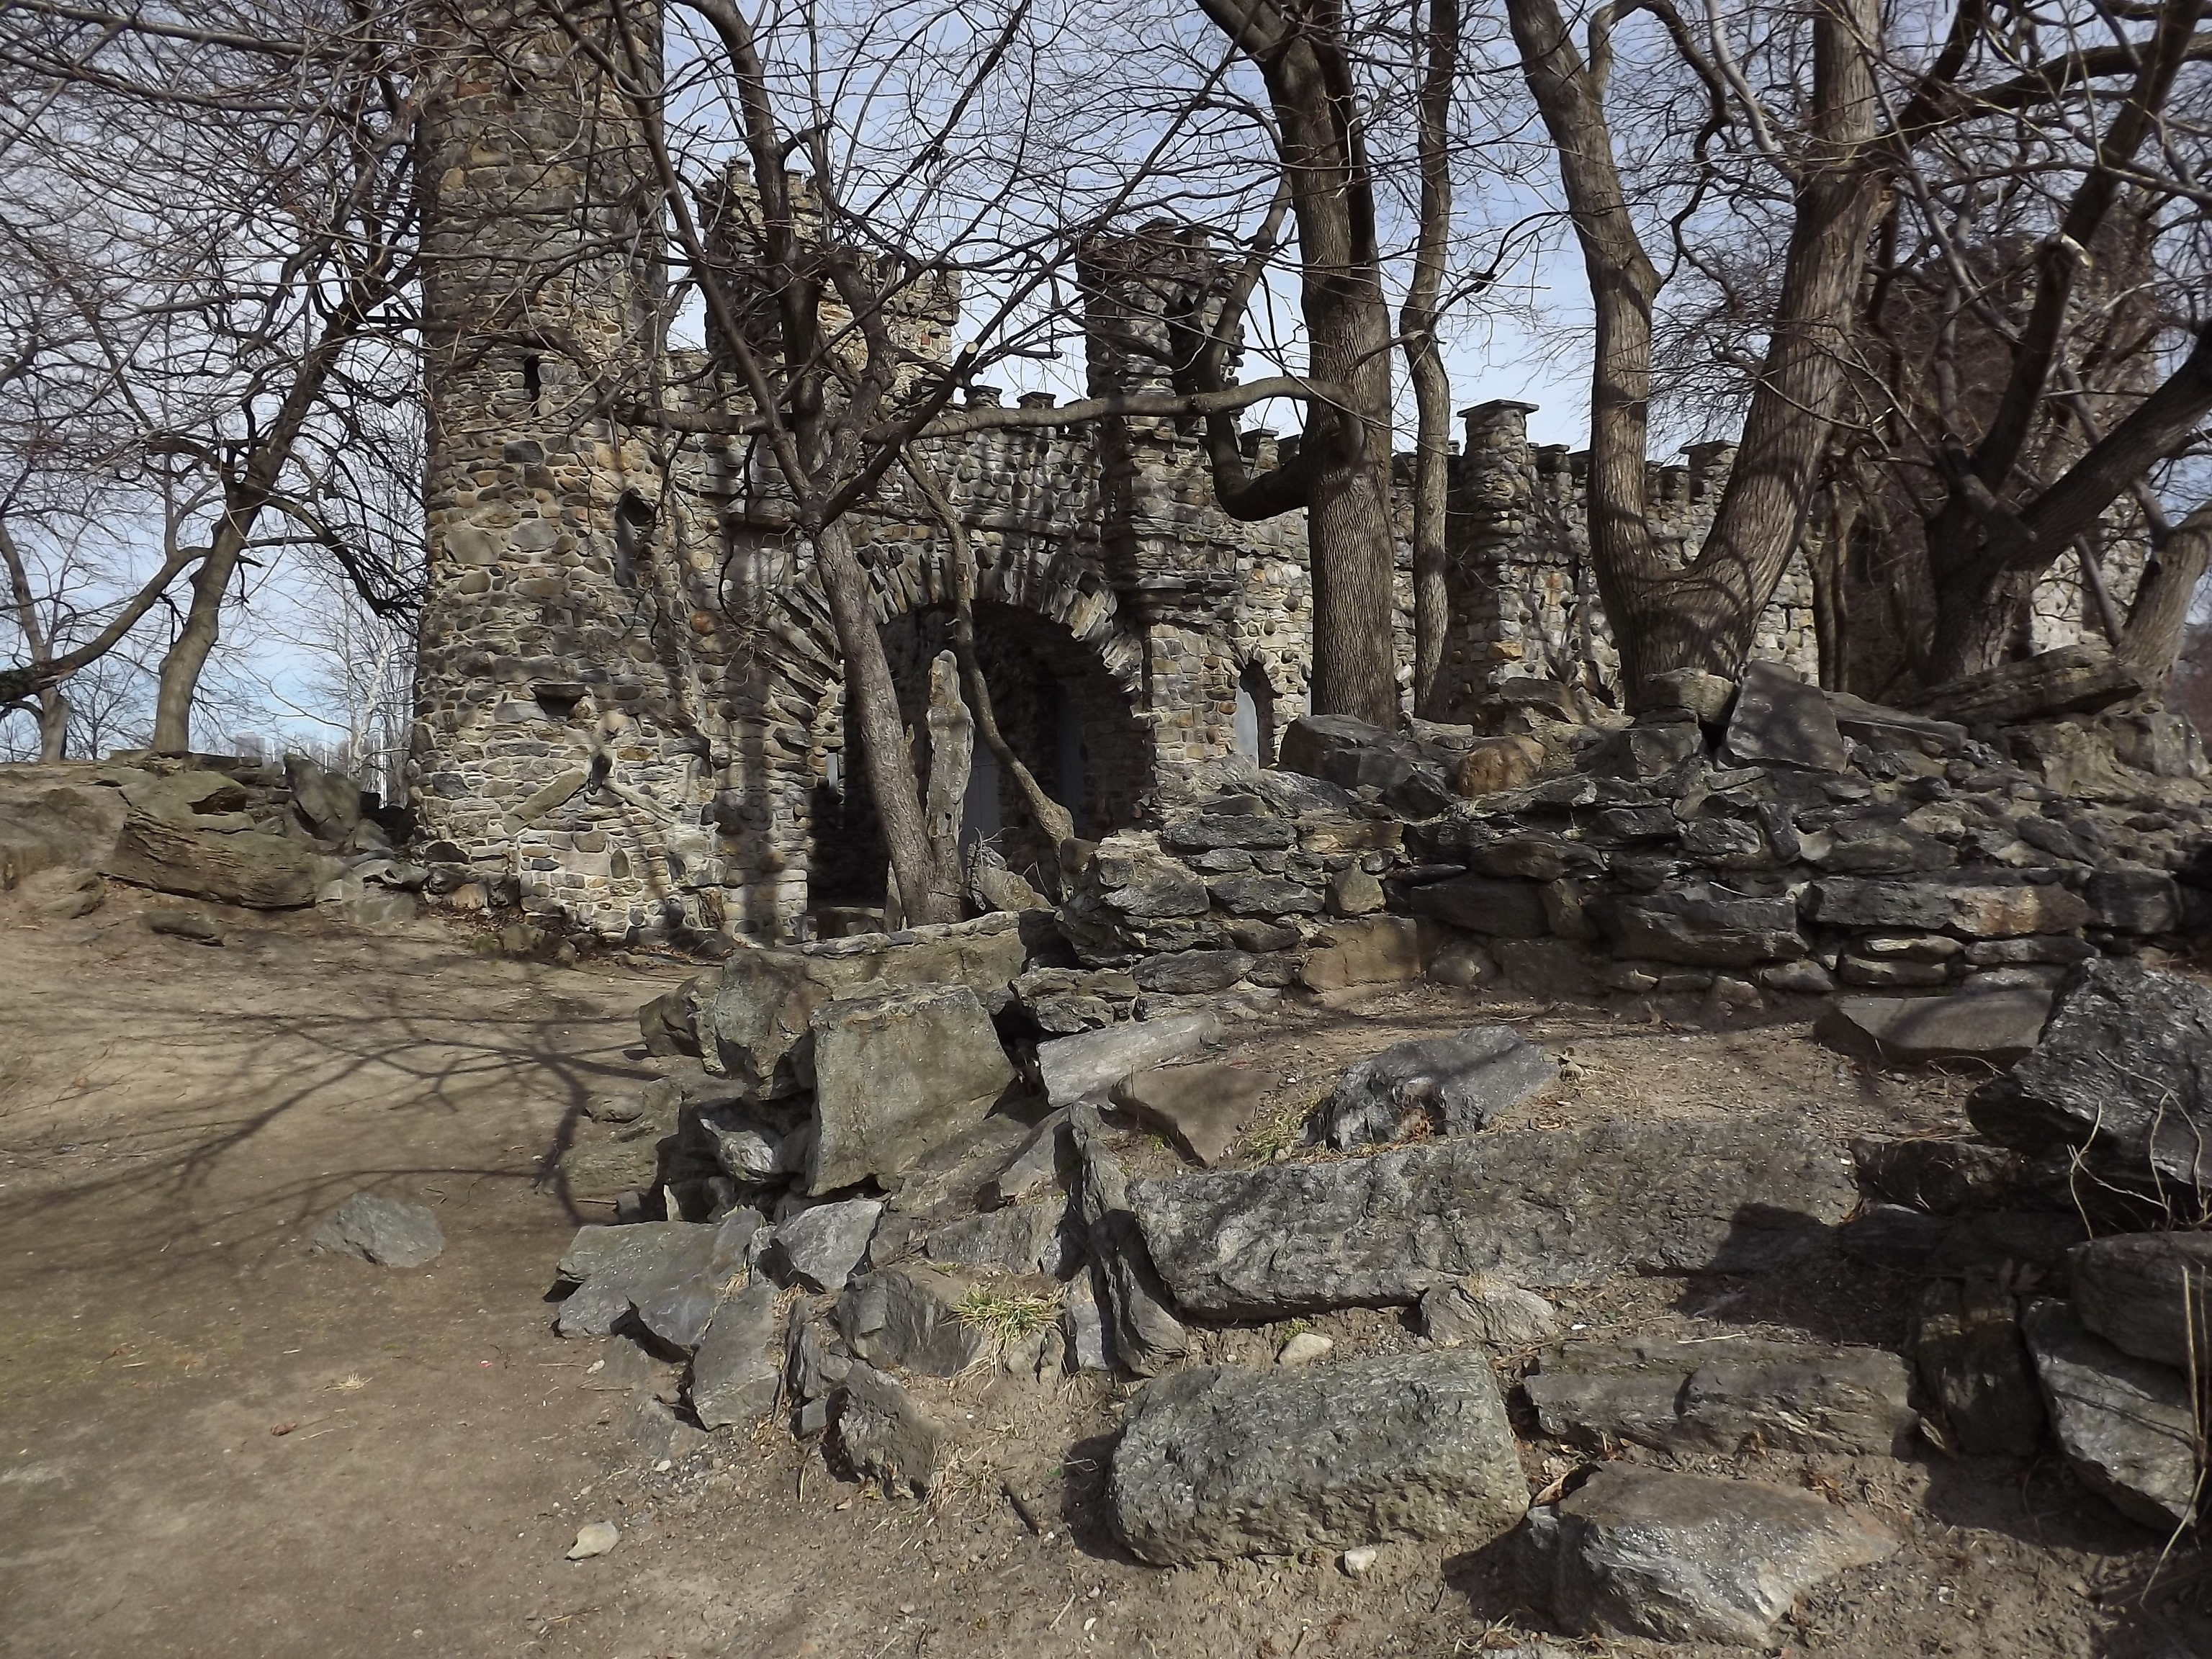
tree, architecture, old, stone, park, castle, ancient, landmark, abandoned, historic, trees, medieval, fortress, towers, ruins, fort, crumbling, turrets, ancient history